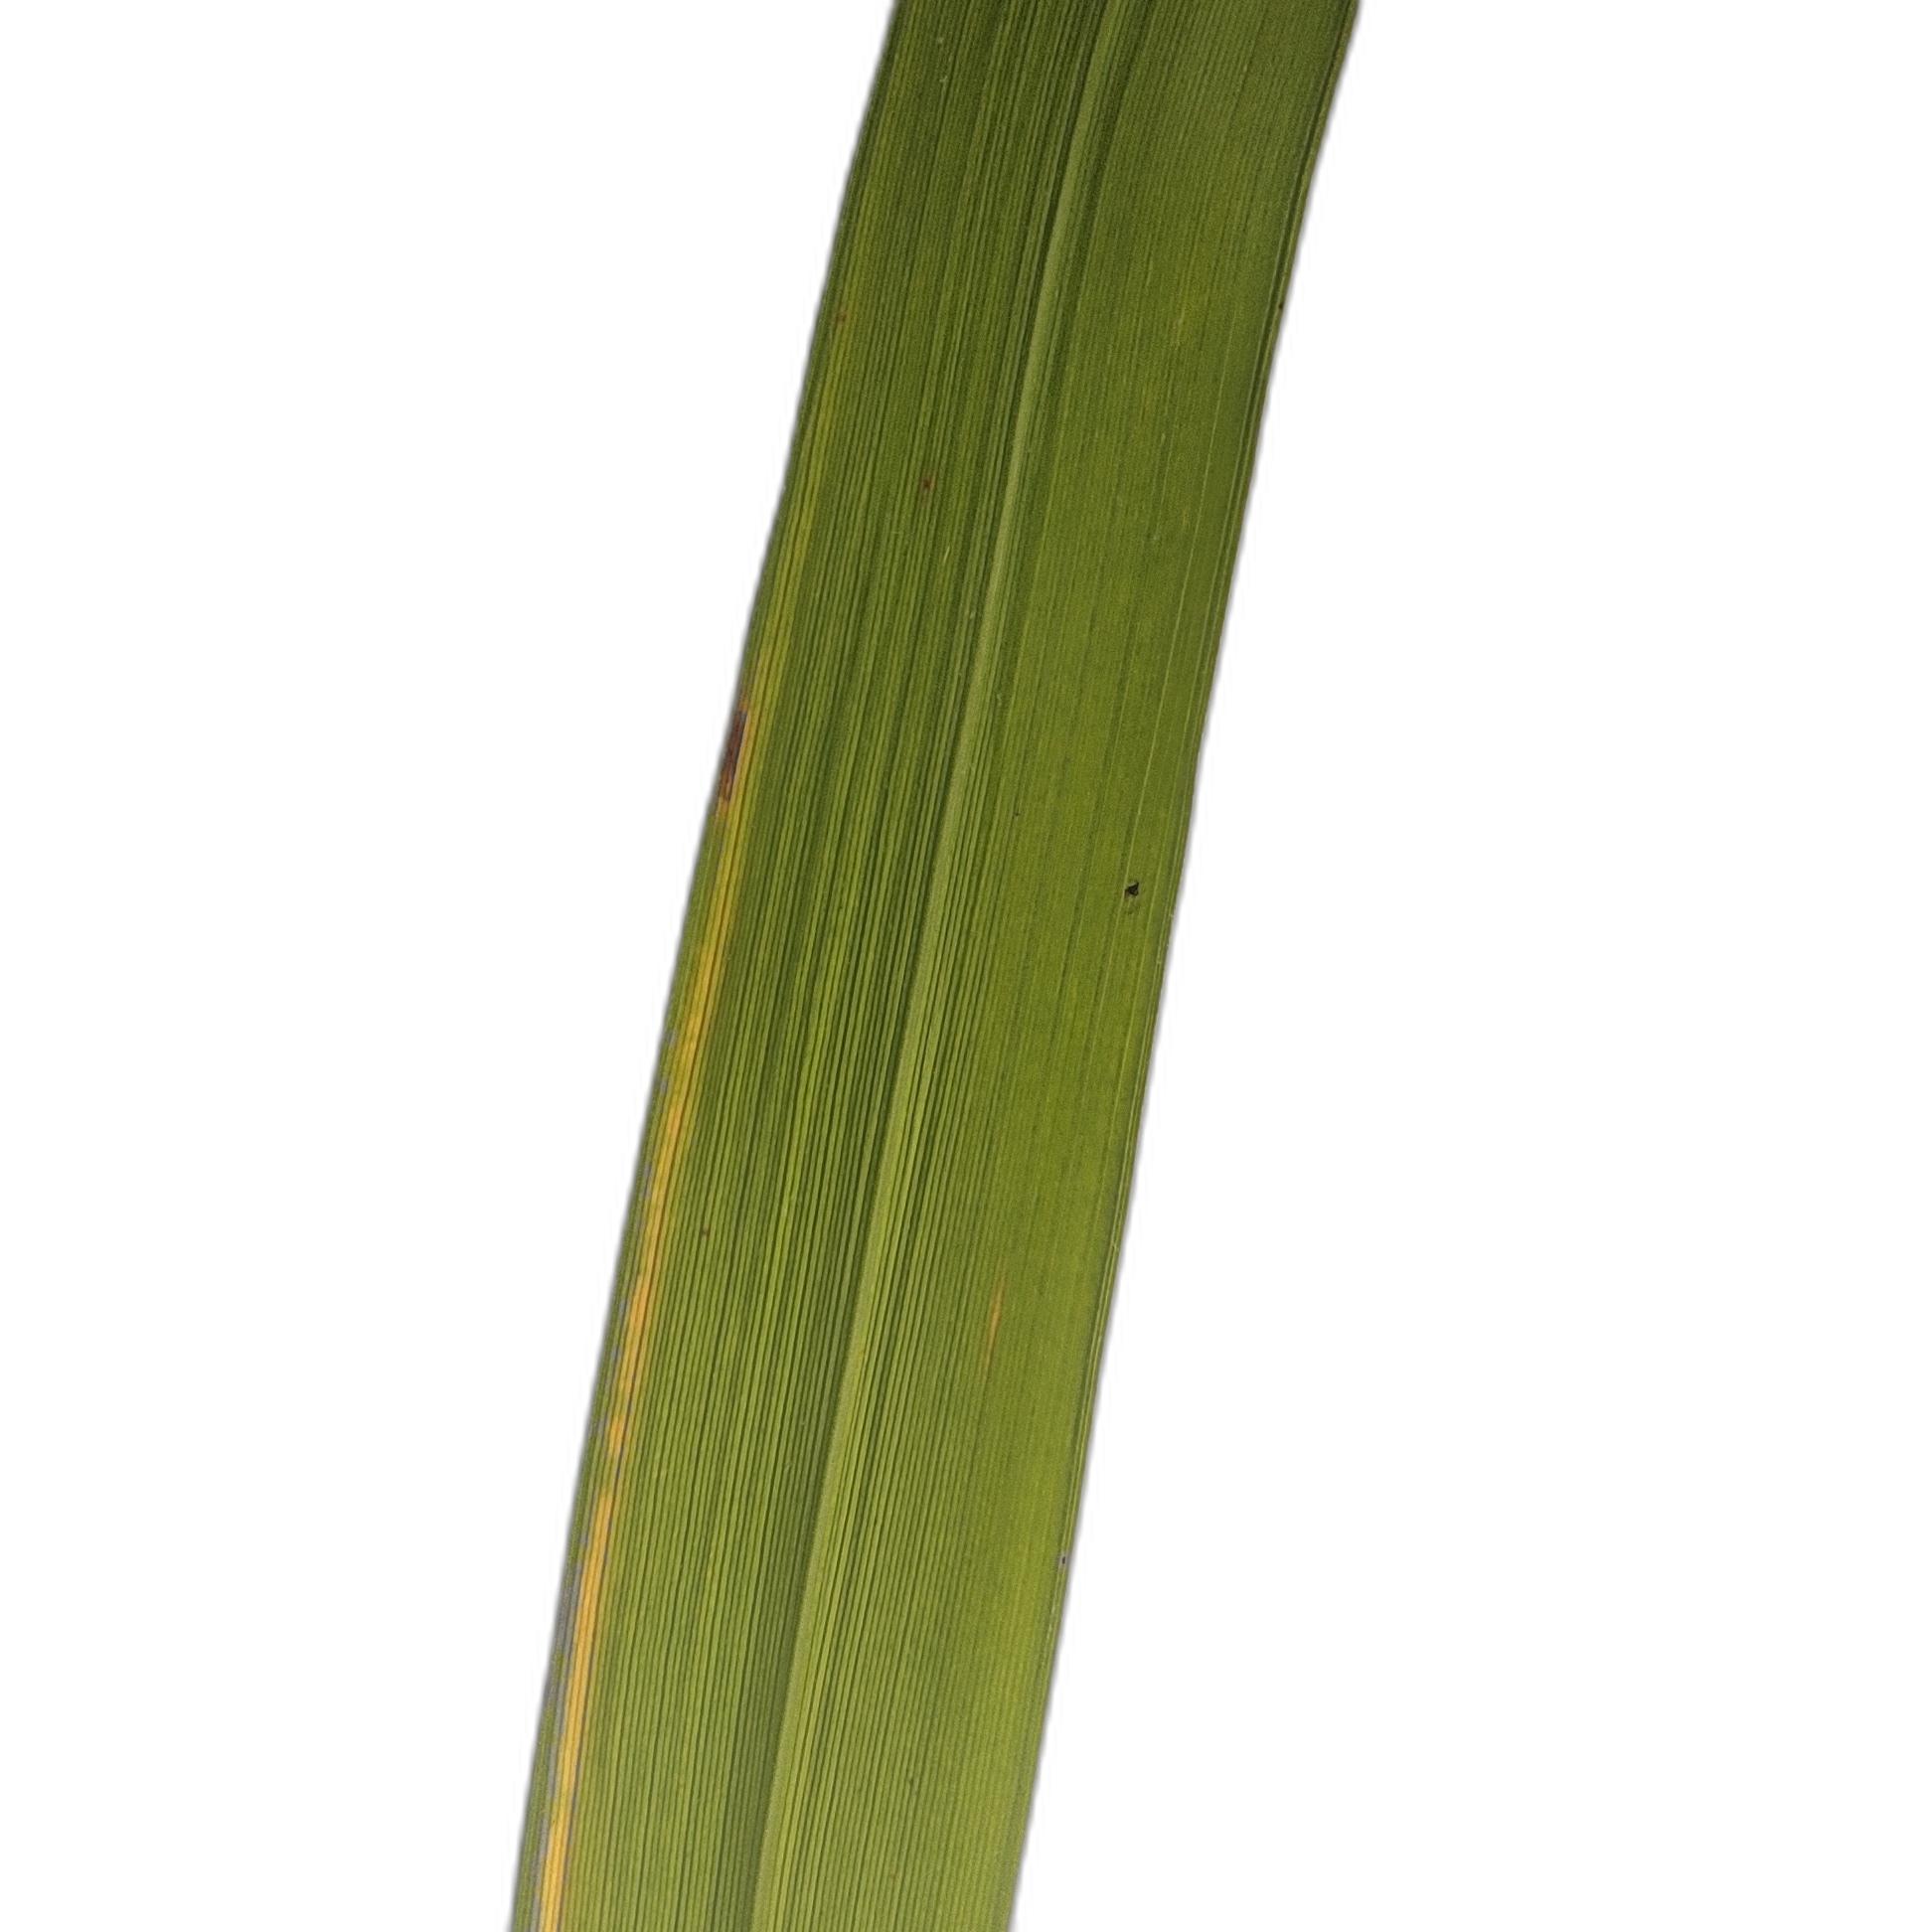
Label: Rice Tungro